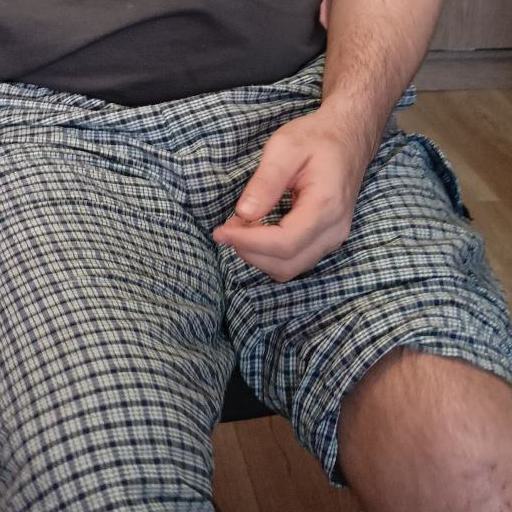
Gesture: no_gesture